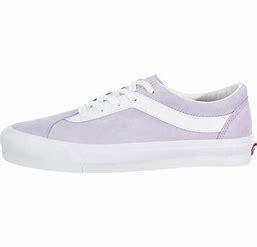
Brand: Vans
Model: Bold NI